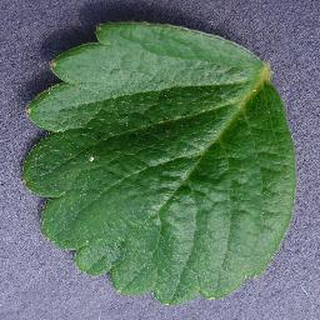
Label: healthy_strawberry